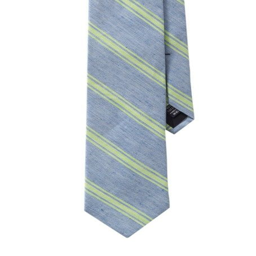
person can always use another tie .